For the Defense (1930 film)

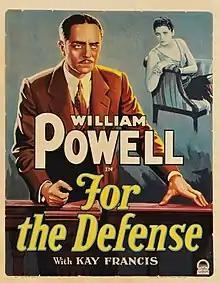
Theatrical release poster

For the Defense is a 1930 pre-Code crime drama film starring William Powell as a lawyer whose ethics are challenged when the woman he loves hits and kills a pedestrian while out driving with another suitor.